Ahmet Zeki Soydemir

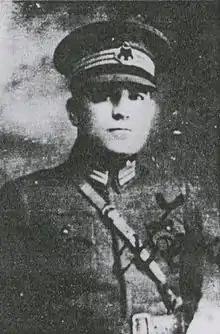

Ahmet Zeki Soydemir (1883; Selanik (Thessaloniki) – 4 September 1954; Istanbul) was an officer of the Ottoman Army and a general of the Turkish Army. He fought in the First Balkan War and World War I. The cavalry division under his command was one of the first to liberate Smyrna from the Greek Forces during the Turkish War of Independence. He served as the Commander of the Gendarmerie. Entered politics, he was a member of parliament between 1935 and 1950.